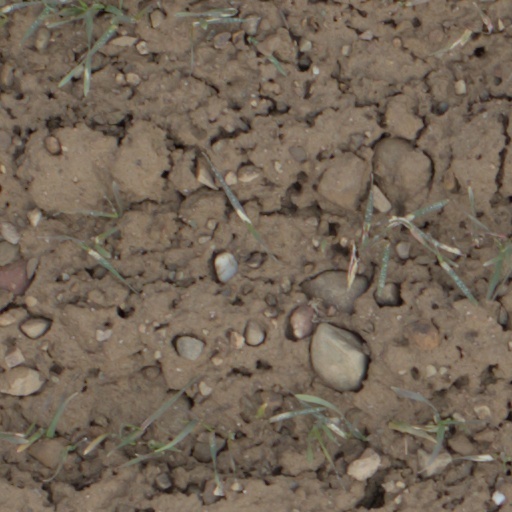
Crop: wheat